Don't ask, don't tell

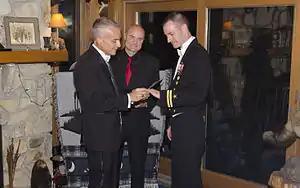
US Navy LT Gary C. Ross marries Dan Swezy, becoming the first active member of the U.S. military to legally marry a same-sex partner.

On the eve of repeal, US Air Force 1st Lt. Josh Seefried, one of the founders of OutServe, an organization of LGBT troops, revealed his identity after two years of hiding behind a pseudonym. Senior Airman Randy Phillips, after conducting a social media campaign seeking encouragement coming out and already out to his military co-workers, came out to his father on the evening of September 19. His video of their conversation made him, in one journalist's estimation, "the poster boy for the DADT repeal". The moment the repeal took effect at midnight on September 19, US Navy Lt. Gary C. Ross married his same-sex partner of eleven and a half years, Dan Swezy, making them the first same-sex military couple to legally marry in the United States. Retired Rear Adm. Alan M. Steinman became the highest-ranking person to come out immediately following the end of DADT. HBO produced a World of Wonder documentary, "The Strange History of Don't Ask, Don't Tell", and premiered it on September 20. "Variety" called it "an unapologetic piece of liberal advocacy" and "a testament to what formidable opponents ignorance and prejudice can be". Discharge proceedings on the grounds of homosexuality, some begun years earlier, came to an end.